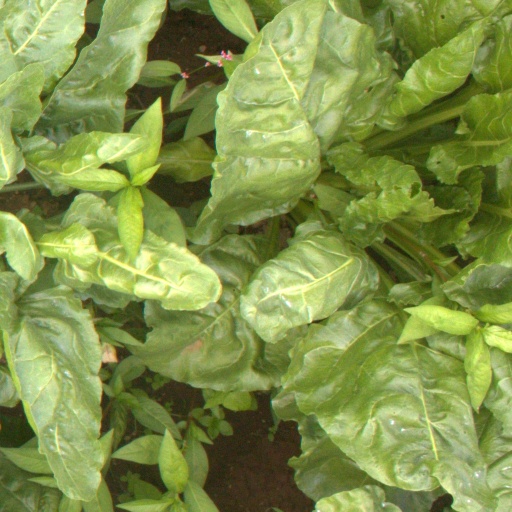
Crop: sugar beet